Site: brandenburg
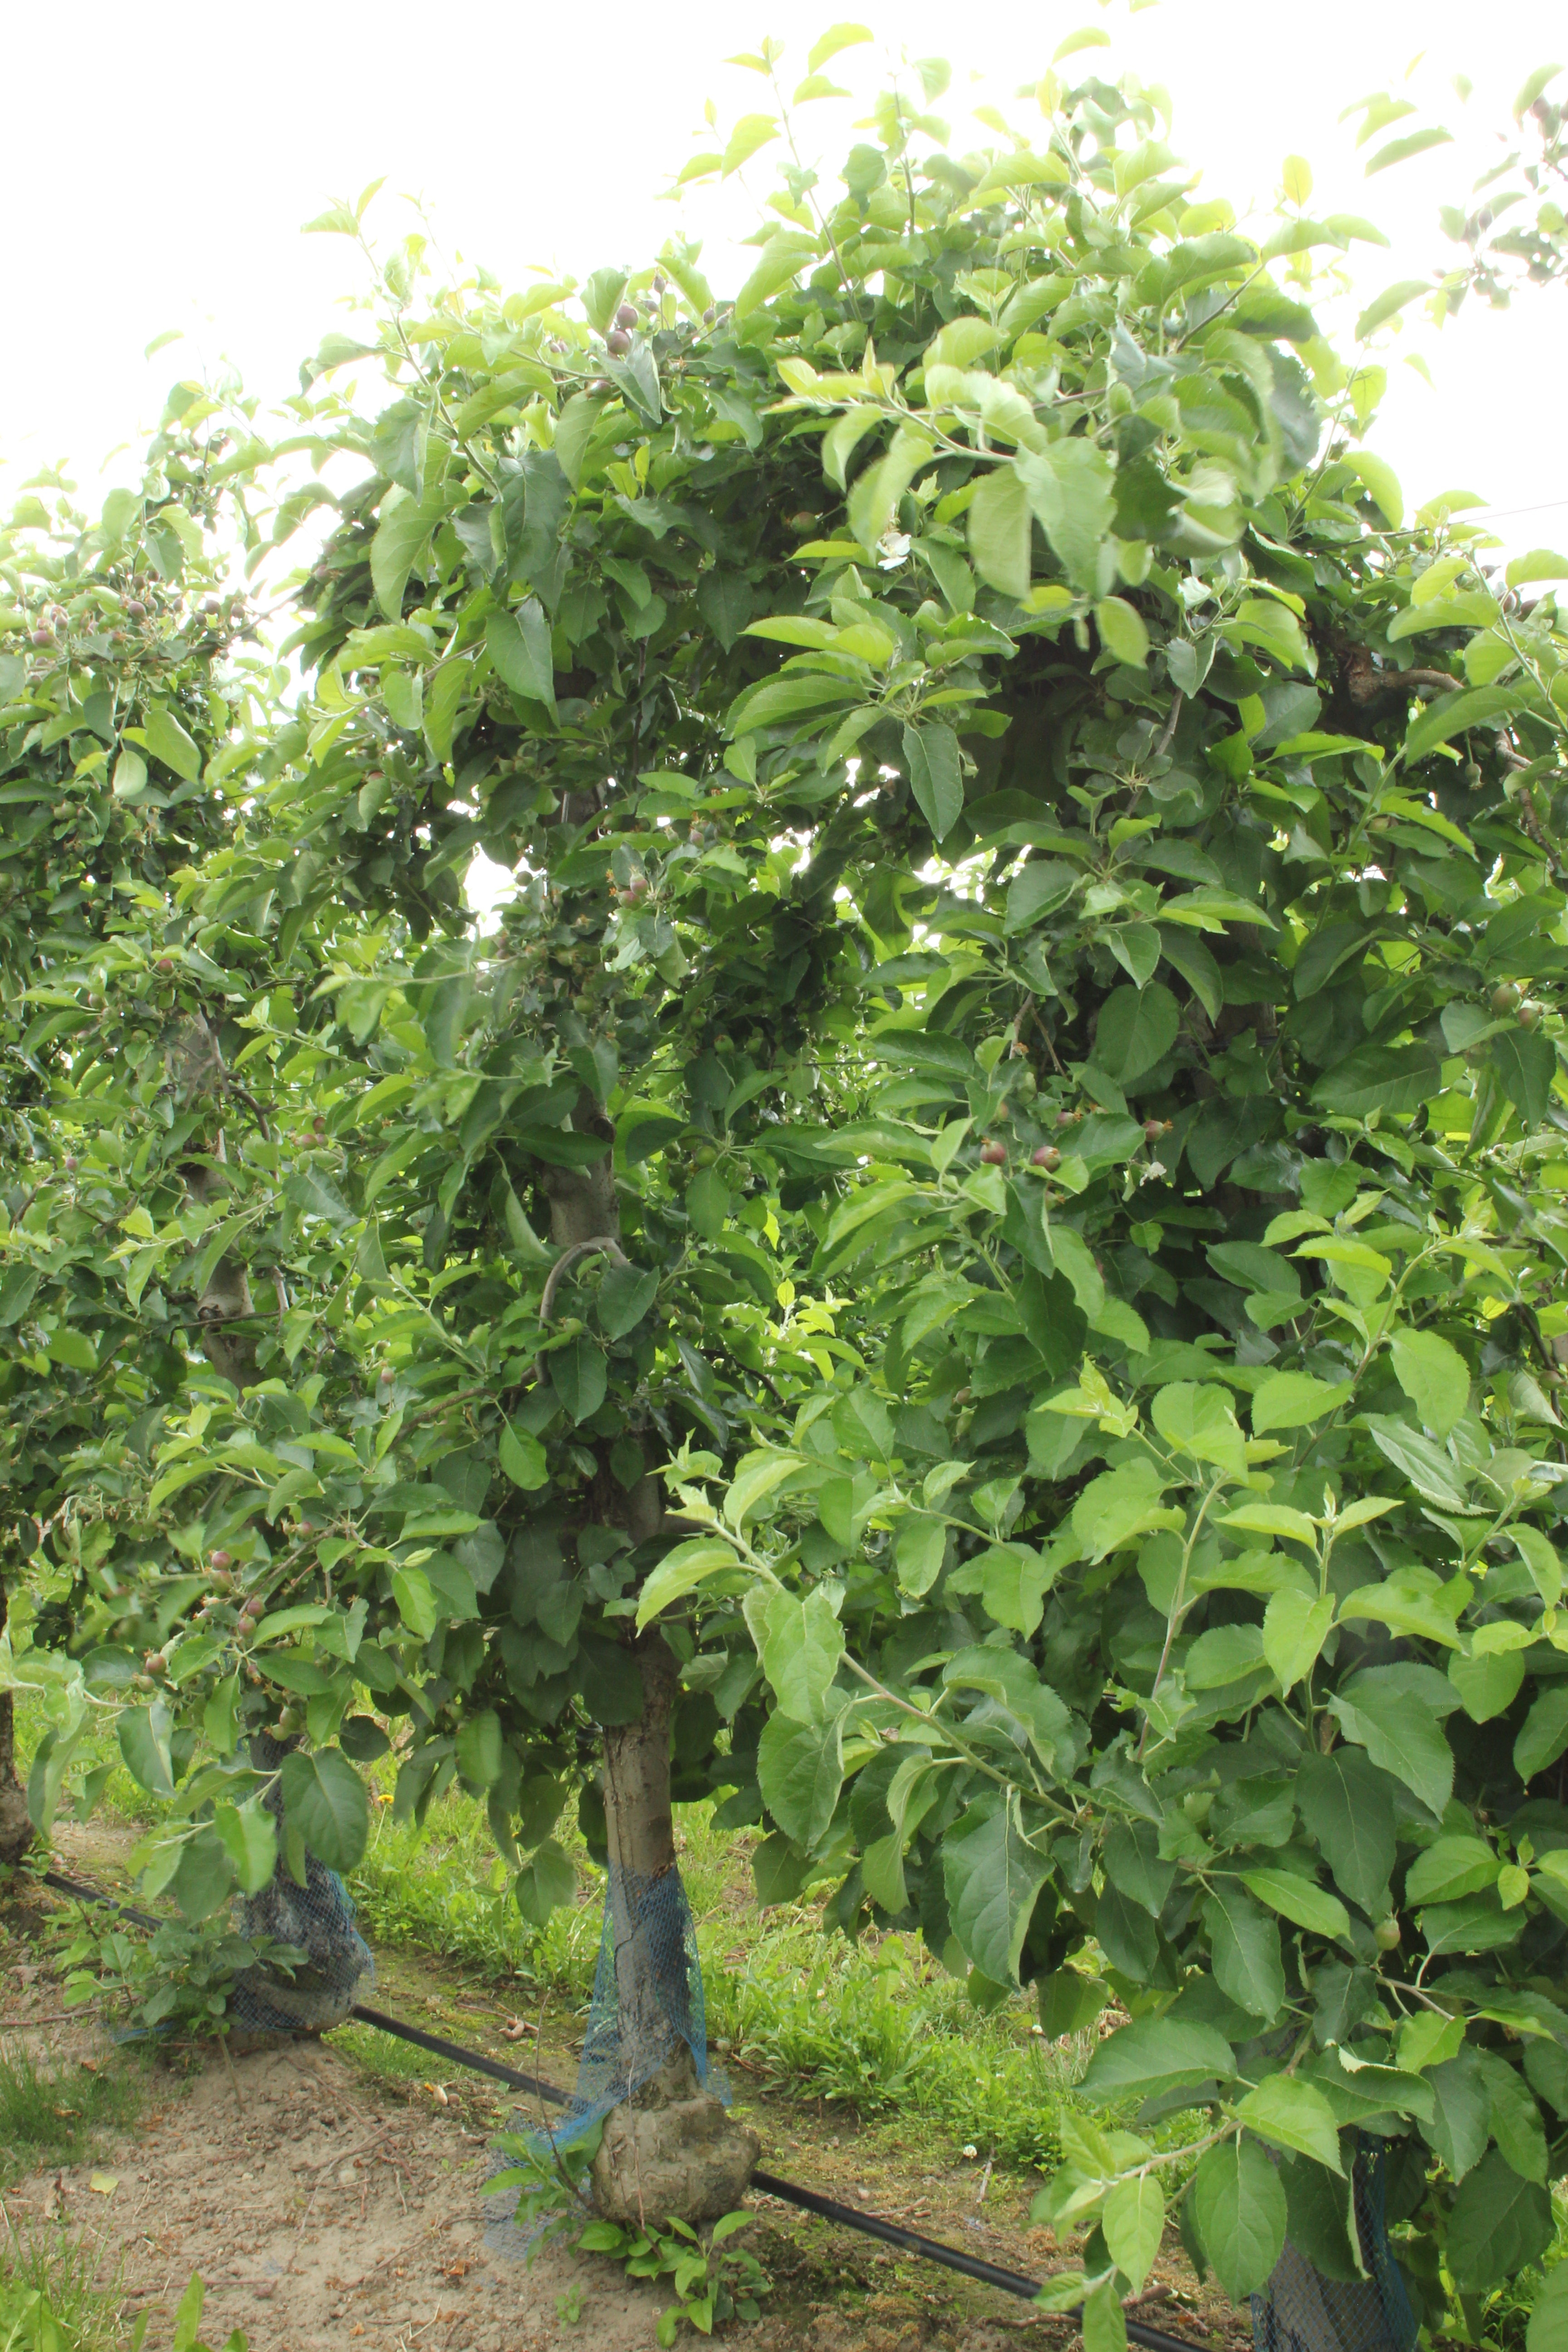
Growth stage (BBCH 72): Development of fruit